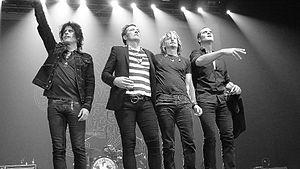
Stone Temple Pilots est un groupe de rock américain, originaire de San Diego, en Californie. Il est formé en 1990. À ses débuts, la formation est associée au mouvement grunge, avant d'évoluer vers un style plus hard rock. Le parcours du groupe est marqué par d'importants succès commerciaux, mais aussi par les problèmes de drogues de son chanteur, Scott Weiland.